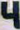
Number: 4